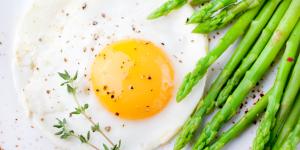
huevos a la plancha